Antoine-Félix Bouré

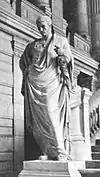
Bouré's "Ulpian", Palais de Justice

On the monumental gate of Berchem in Antwerp, Bouré's statue of the Belgo-gallic leader Ambiorix was paired with that of the Nervian general Boduognatus by Pierre Armand Cattier. Their works were brought together again at the Palais de Justice in Brussels, where a pair of Bouré's griffins also preside over the portal. For the interior of the Palais, each artist provided a pair of larger-than-life figures, Cattier the Greek orators Demosthenes and Lycurgus, and Bouré the Roman jurists Cicero and Ulpian. These were among Bouré's last completed works.